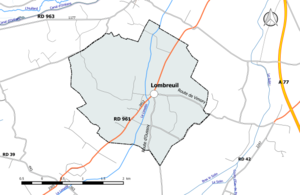
Carte du réseau routier de la commune de fr:Lombreuil.
Lombreuil est une commune française, située dans le département du Loiret en région Centre-Val de Loire.